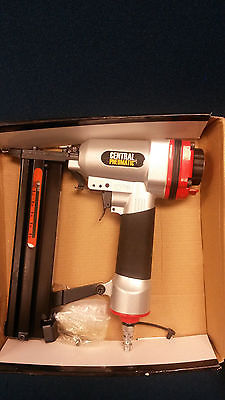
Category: stapler